Basilica of Saint-Sauveur (Dinan)

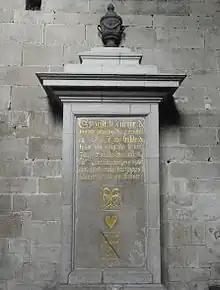
Monument to the heart of Bertrand du Guesclin

In 1718, the Saint-Sauveur Church in Dinan installed a high altar that was created by architect (1647–1741), with assistance from (?-1737), the controller of the King's buildings. The plan underwent further revision by architect Jacques le Bonhomme from Saint-Malo prior to being entrusted to François Lamandé and Jean Lemonnier. The altar was relocated in 1744 to make way for a new gilded wooden baldachin. François Lamandé and Thomas Maisonneuve collaborated on the design. Thomas Durocher and Pierre Morillon added two angels and completed the gilding in 1756. The ensemble was restored in 2007 and was designated a historic monument by decree on September 24, 1956.